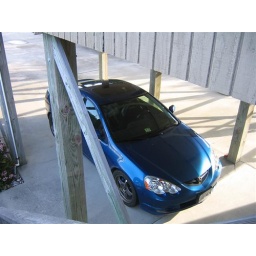
My car parked under the beach house